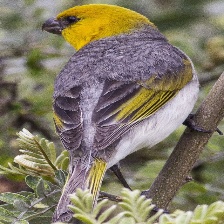
Species: PALILA
Scientific name: LOXIOIDES BAILLEUI